Peninsular Gneiss

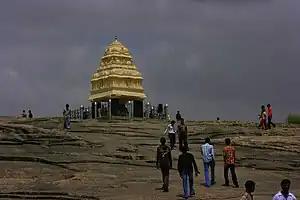
One of the four Cardinal towers of Bengaluru erected above the Lalbagh hill of Peninsular Gneiss

Initial studies on the Gneiss samples of the Lalbagh hill and other locations in Bengaluru, carried out in the early 1970s, have attributed two major events of 2.9 –3.0 Ga and 2.5 Ga −2.6 Ga for development of the Peninsular Gneisses of Bengaluru. Recent studies carried out with precision techniques indicate that the gneisses have accreted in the following major episodes.